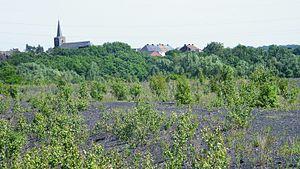
Vue de Moignelée A gauche
Moignelée est une section de la commune belge de Sambreville située en Région wallonne dans la province de Namur.